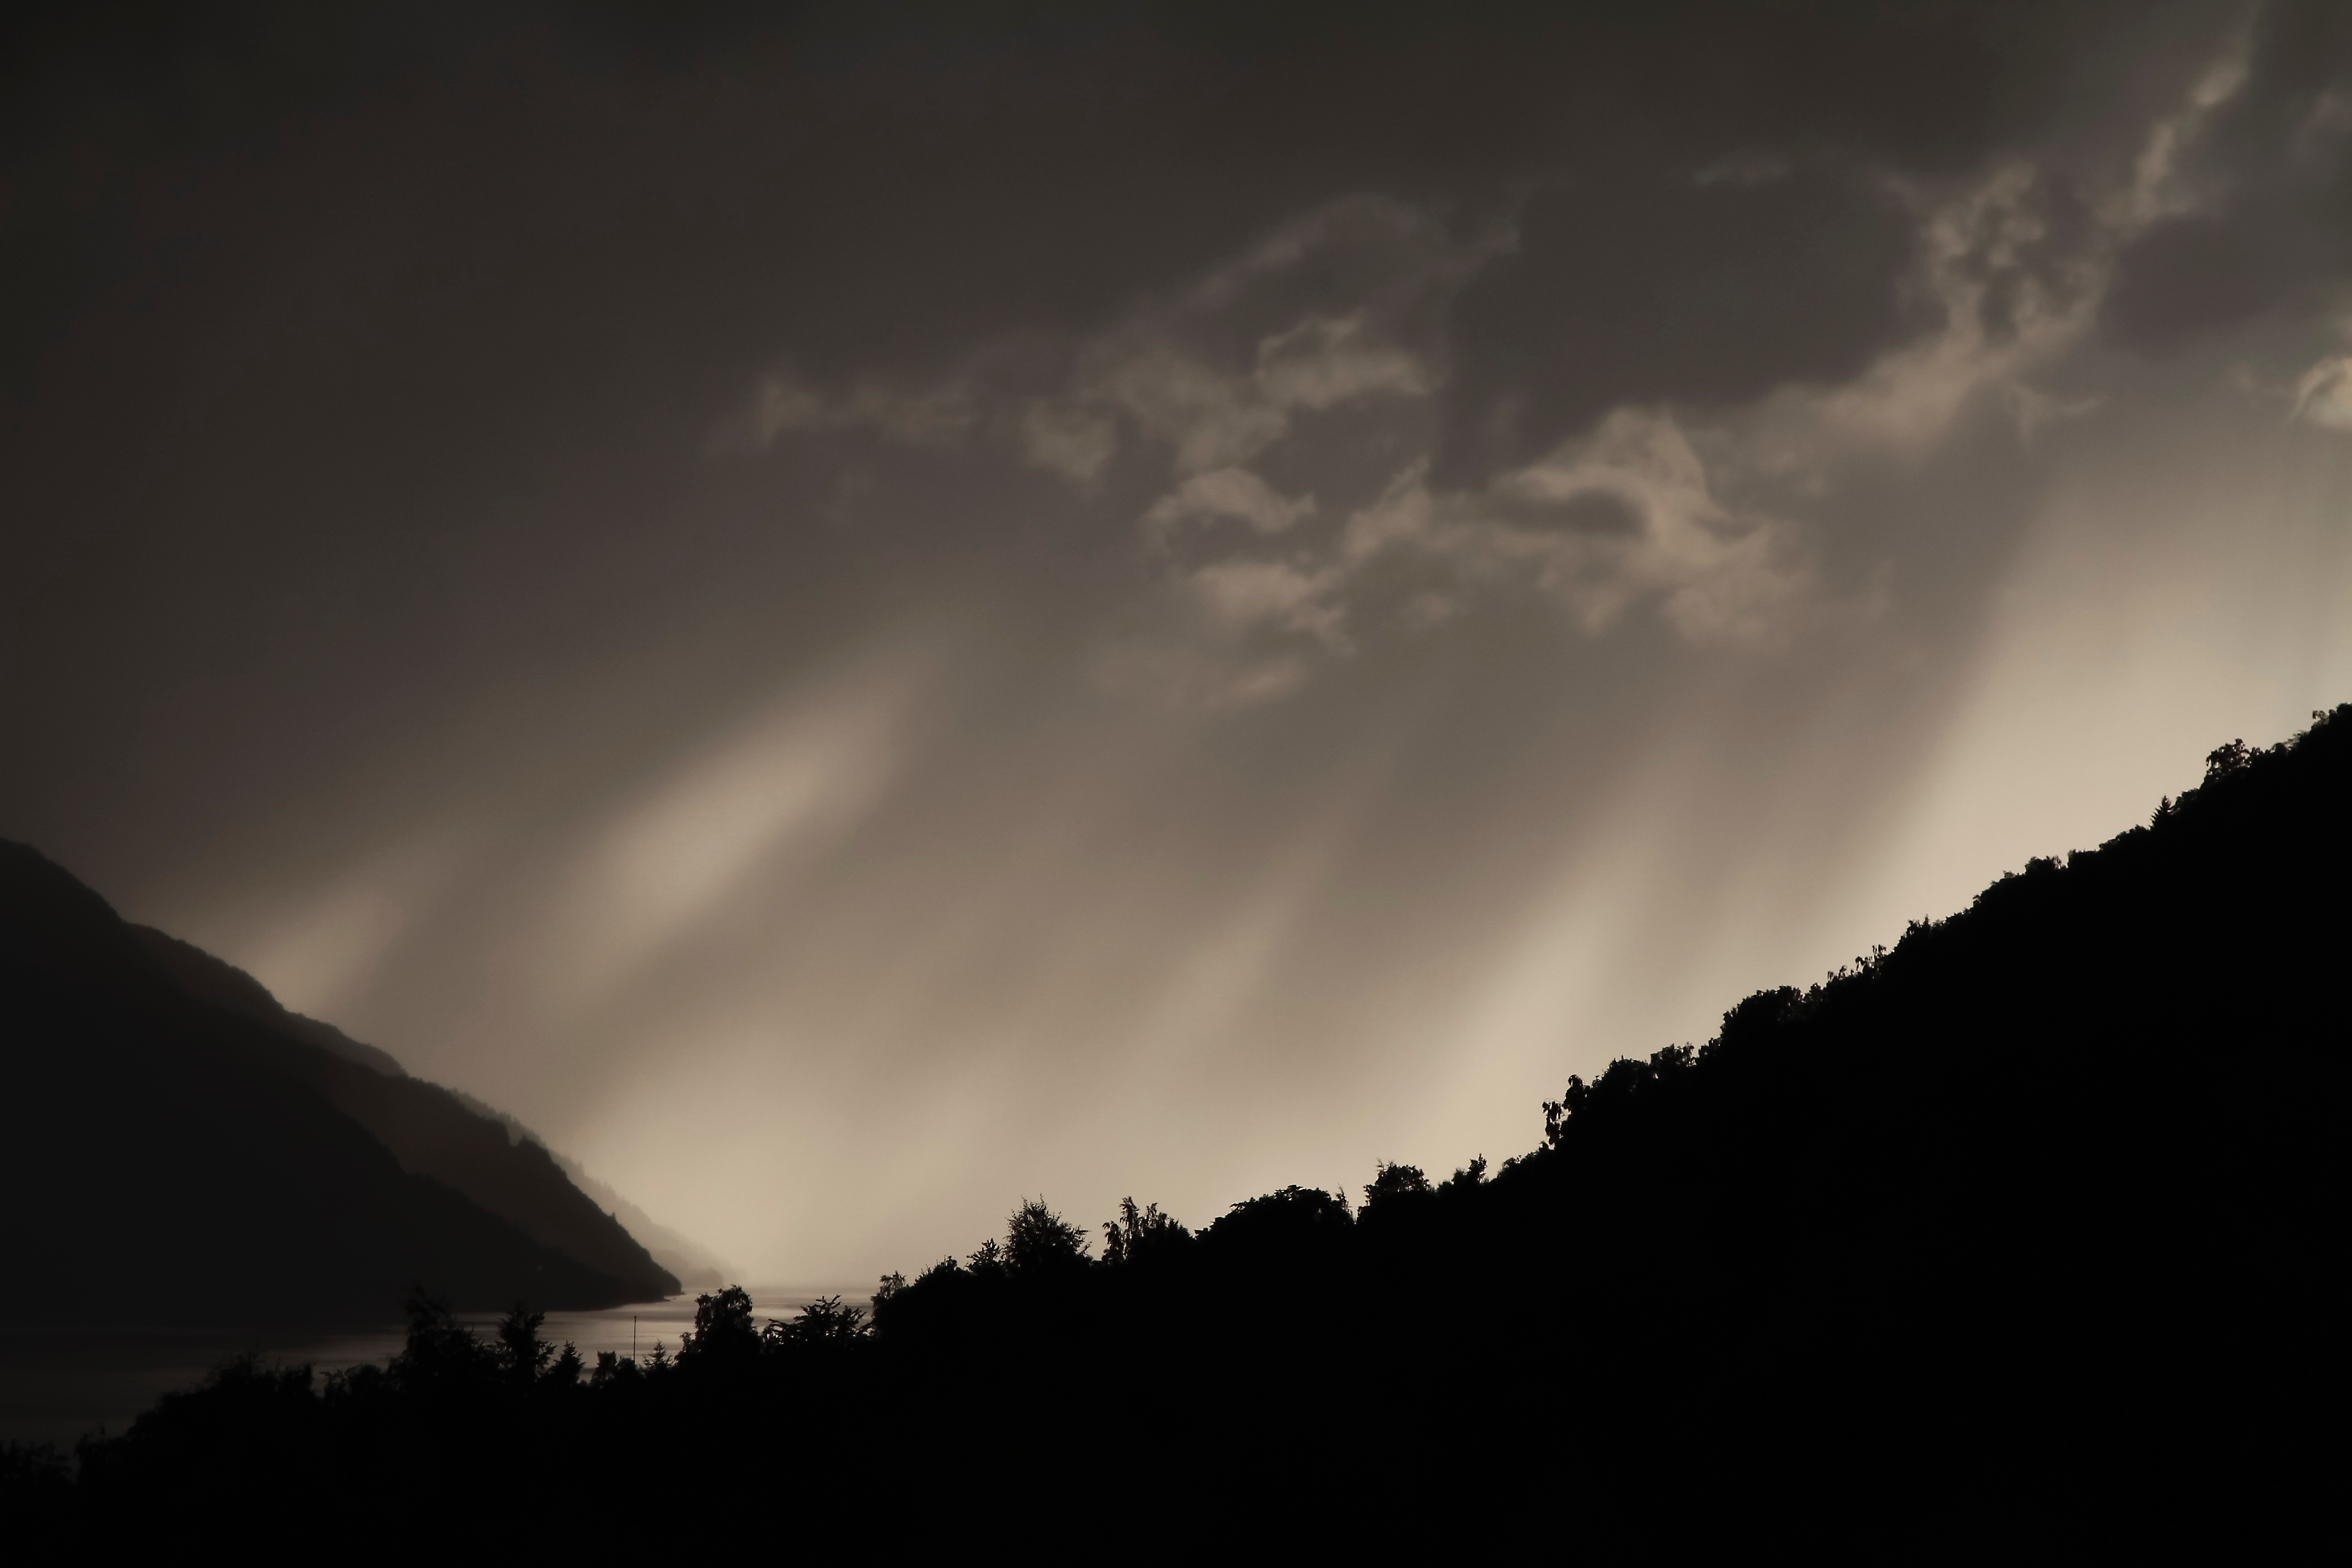
water, horizon, silhouette, mountain, light, cloud, sky, sun, sunset, night, sunlight, morning, hill, dawn, atmosphere, dark, dusk, evening, weather, darkness, meteorological phenomenon, atmospheric phenomenon, atmosphere of earth, mountainous landforms